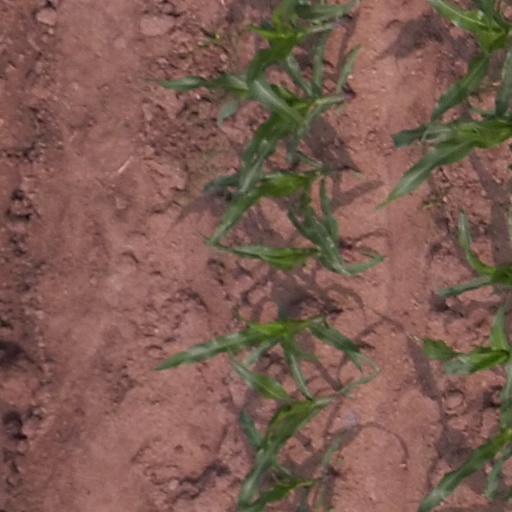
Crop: maize; corn